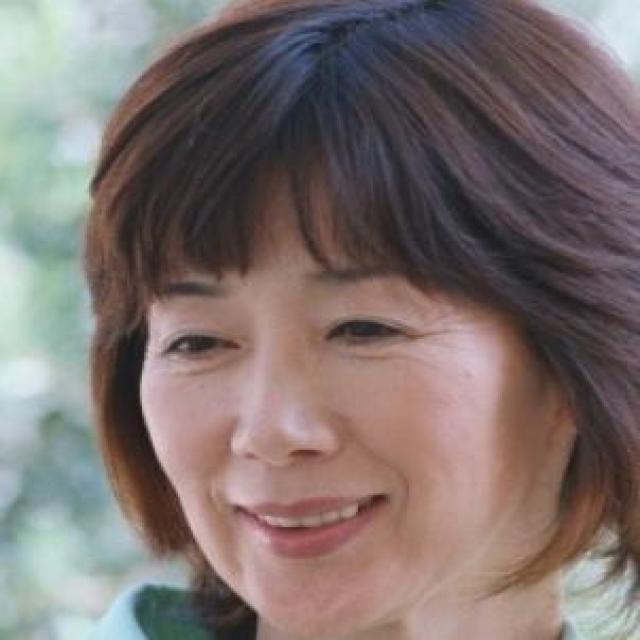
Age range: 45-64